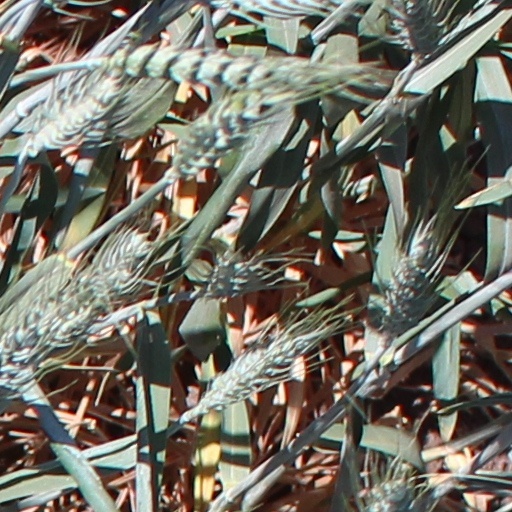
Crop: wheat